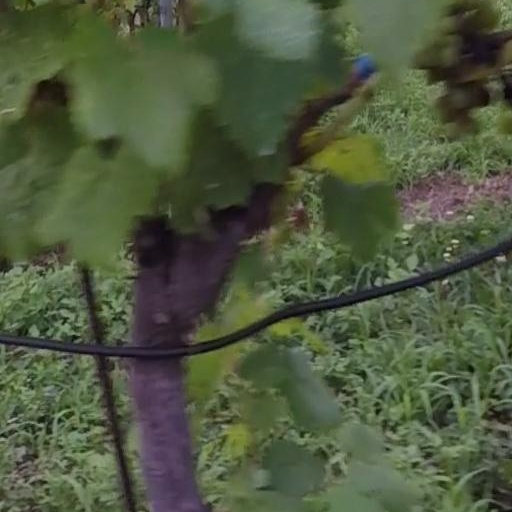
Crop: grape